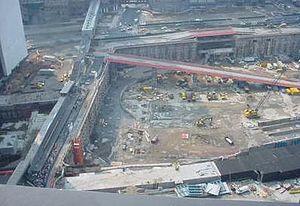
Le projet de reconstruction du World Trade Center démarre peu de temps après les attentats du 11 septembre 2001 quand le maire de New York Rudy Giuliani, le gouverneur du New Jersey George E. Pataki, et le président américain George W. Bush promettent de reconstruire le World Trade Center.
Le site du World Trade Center est un terrain de 16 acres sur lequel se tenait le complexe du WTC jusqu'aux attentats du 11 septembre 2001. Le site se situe dans l'ouest du quartier de Lower Manhattan à New York, dont la majeure partie est délimitée au nord par Vesey Street, à l'ouest par West Side Highway, au sud par Liberty Street et à l'est par Church Street. Dans la partie nord du site en face de Vesey Street, l'ancienne position du 7 World Trade Center est délimitée à l'ouest par Washington Street, au nord par Barclay Street, et à l'est par West Broadway.